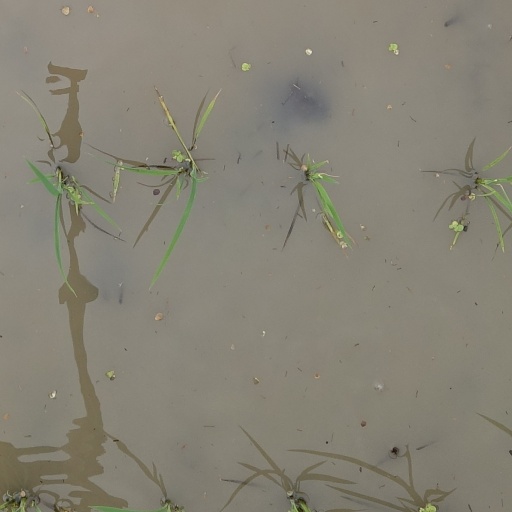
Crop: rice